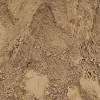
Soil type: Alluvial soil